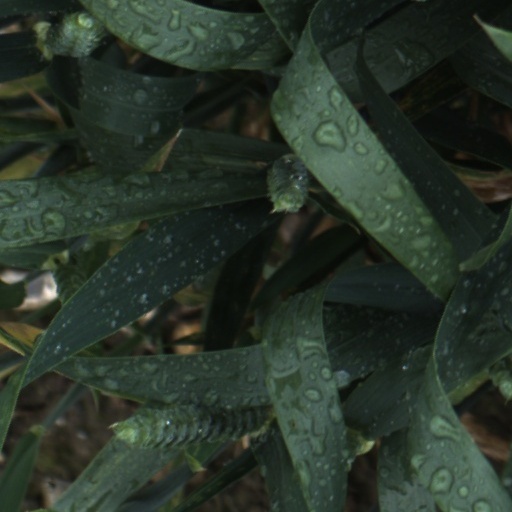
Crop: wheat